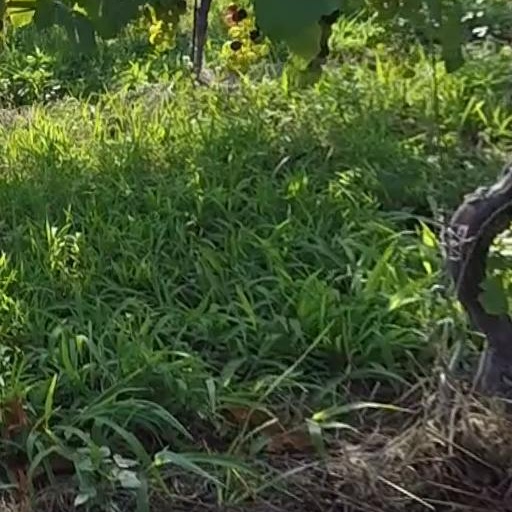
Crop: grape